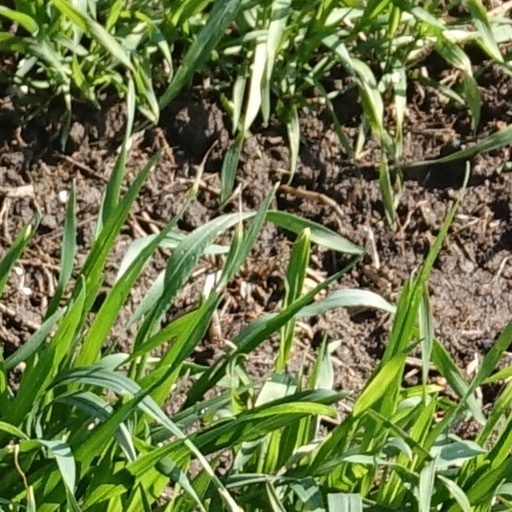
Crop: wheat